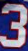
Number: 3